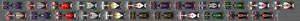
Le Grand Prix automobile d'Abou Dabi 2011, disputé le 13 novembre 2011 sur le circuit Yas Marina, est la 857ᵉ épreuve du championnat du monde de Formule 1 courue depuis 1950 et la dix-huitième manche du championnat 2011.